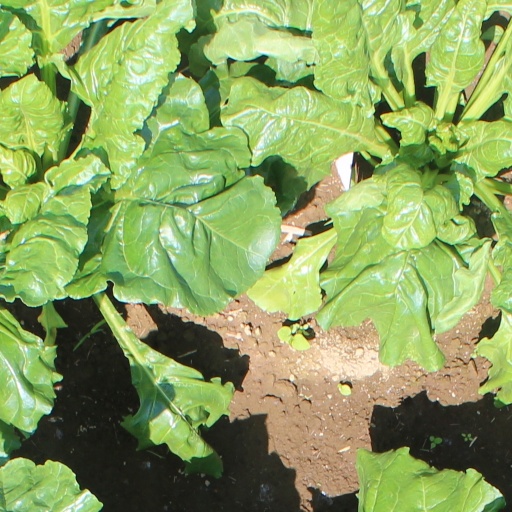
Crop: sugar beet